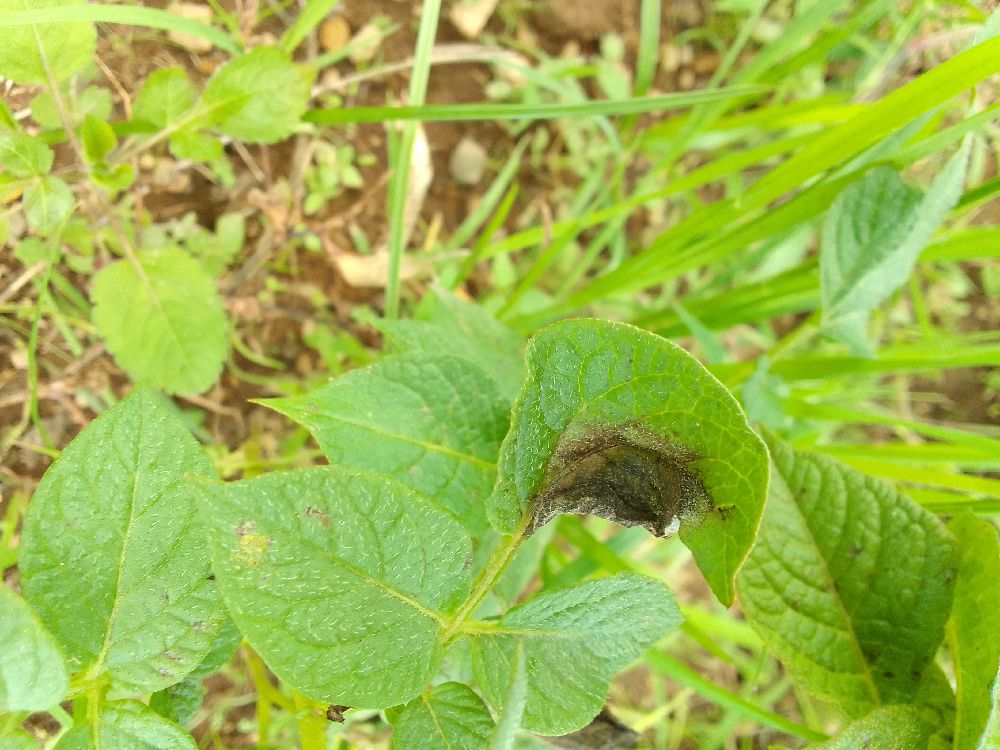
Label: Late blight